Michael McDowell (racing driver)

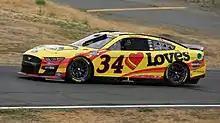
McDowell’s No. 34 car at Sonoma Raceway in 2022

McDowell started the 2022 season with a seventh-place finish at the 2022 Daytona 500. He scored seven top-10 finishes during the regular season. On July 26, crew chief Blake Harris was suspended for four races and fined 100,000 for an L2 Penalty during post-race inspection after the 2022 M&M's Fan Appreciation 400 at Pocono. The penalty came under Sections 14.1 C, D, and Q and 14.5 A and B in the NASCAR Rule Book, both of which pertain to the body and overall vehicle assembly rules surrounding modification of a single-source supplied part. In addition, the No. 34 team was docked 100 driver and owner points and 10 playoff points.